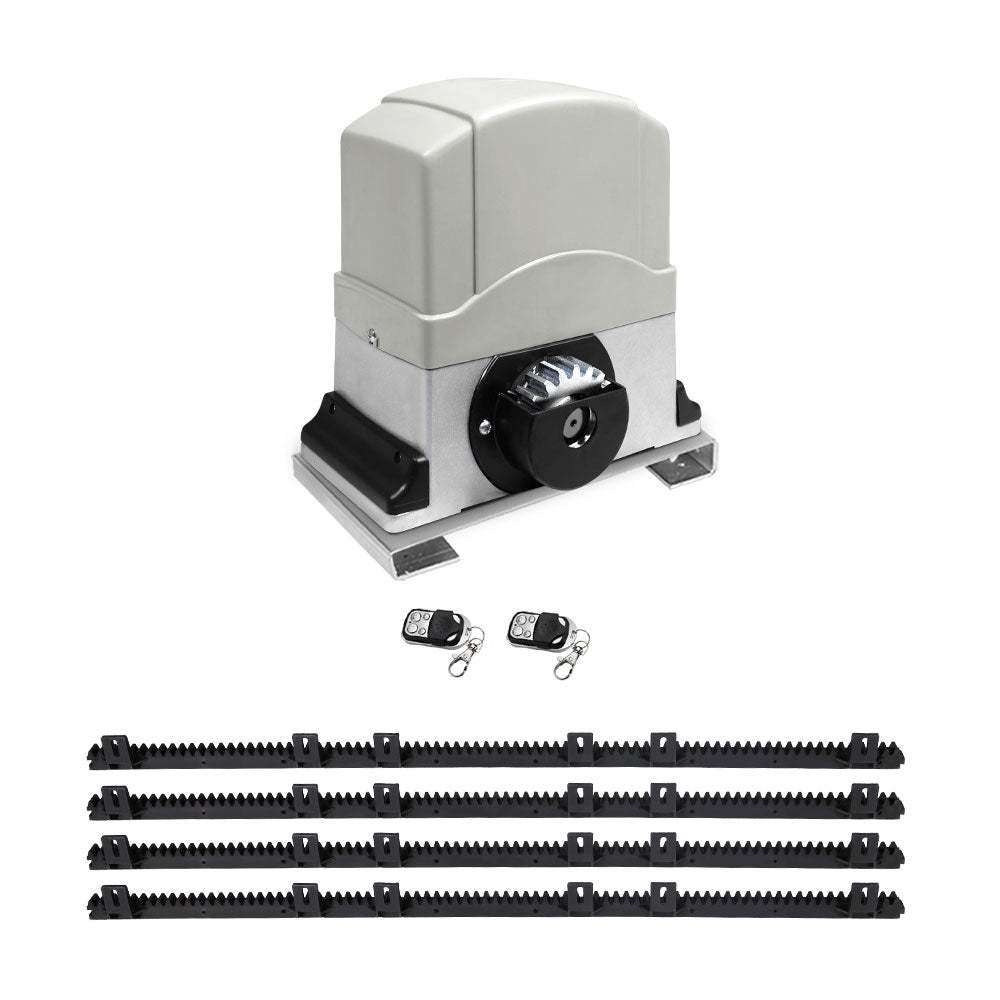
LockMaster Electric Sliding Gate Opener 1200KG 4M
Introducing our Electric Gate Opener, designed for effortless and eco-friendly gate control. This advanced system ensures a smooth operation with gentle start and stop features, enhancing the lifespan of your gate. Safety is paramount; it automatically stops or reverses upon detecting any obstruction, ensuring peace of mind. Equipped with an emergency release key for power failures and a programmable auto-close feature, it offers convenience at your fingertips. Included remote control makes access seamless and secure. Kind tips: Lockmaster products may come under a different brand name "UL Tech" but this is still the same product. Features Handles gate weighing up to 1200kg and 4m long Gentle start and stop features Midway mode, allow gate to pause at predetermined midway point Automatically stops or reverses when obstruction is detected Emergency release key in case of power failure Programmable auto-close feature (adjustable between 0-99s) Weather and dust resistant control box Comes with 3 programmable remote controls Versatile for steel, wood, vinyl gates in panel, tube, chain-link stylesuse Specifications: Motor voltage: 24V DC Motor power: 450W Max. gate weight: 1200kg Max gate length: 4m Gate moving speed:12m/min Operating temperature: -22?~ +55? Protection class: IP44 Remote control: 2 Remote operating range: 30m Remote control battery: Alkaline zinc manganese battery 12V 27A Control box dimensions: 29cm x 29cm x 15cm Assembly required: Yes No. of package: 3 Package Content (1) 450W Motor x1 (2) 1M Rail x4 (3) Remote Control x2 (4) Standard accessories x1 set (5) User Manual x1 This product comes with 1 year warranty
Brand: Bedworld
Category: Hardware > Fencing & Barriers > Fence & Gate Accessories